Maya architecture

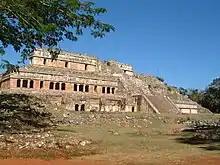
Remains of the Palace of Sayil, Yucatán

Though not an effective tool to increase interior space, as it required thick stone walls to support the high ceiling, some temples utilized repeated arches, or a corbelled vault, to construct what the Maya referred to as "pibnal", or sweatbath, such as those in the Temple of the Cross at Palenque. As structures were completed, typically extensive relief work was added to the layer of stucco. However, many lintel carvings have been discovered, as well as actual stone carvings used as a facade. Commonly, these would continue uninterrupted around an entire structure and contain a variety of artwork pertaining to the inhabitants or purpose of a building. Though not the case in all Maya locations, broad use of painted stucco has been discovered as well.